Aleksandr Kobzev

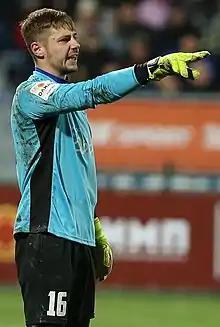
Kobzev with KAMAZ Naberezhnye Chelny in 2019

Aleksandr Yuryevich Kobzev (born 4 May 1989) is a Russian professional football player who plays for FC Metallurg Lipetsk.